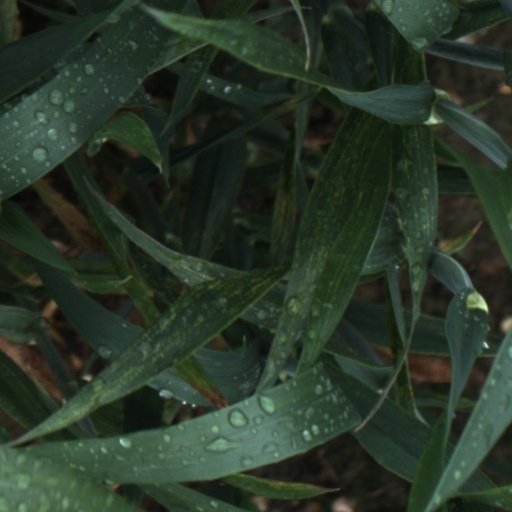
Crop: wheat